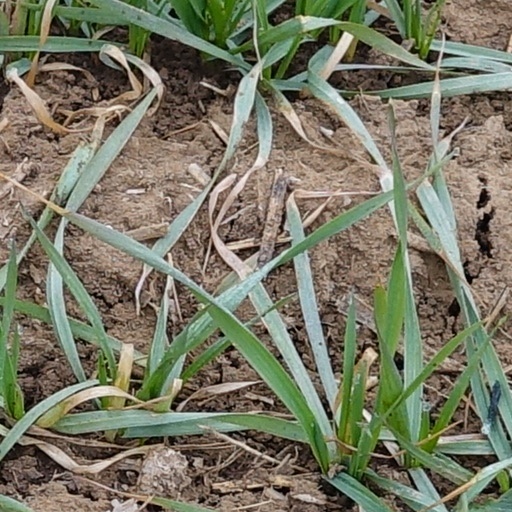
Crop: wheat